Egypt–Libya border

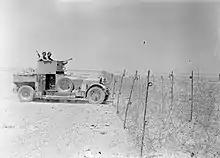
British troops at the Frontier Wire in 1940

Egypt achieved full independence in 1922. The border became a point of contention - for example, Egypt rejected a secret Anglo-Italian treaty of 1915 which had ceded the Al Jaghbub Oasis to Italian Libya. Egypt and Italy signed a treaty on 6 December 1925 which finalised the border at its current position (though Egypt did not formally ratify the treaty until 1932–3). The northern section of the border was delimited in more detail in 1926–7, with the boundary then being demarcated on the ground by a series of pillars. Further on-the-ground demarcation occurred in 1937–8, which resulted in some minor modifications. Meanwhile, Italy, in attempt to control the Senussi rebels, had constructed a fence along much of the frontier in the 1920s-30s.